Lloyd Langford

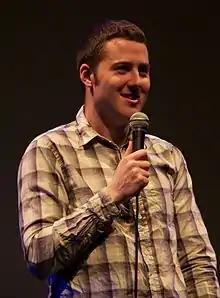
Lloyd Langford hosting Bright Club London in November 2011

Lloyd Langford (born 6 August 1983) is a Welsh comedian, comedy writer and voice artist.